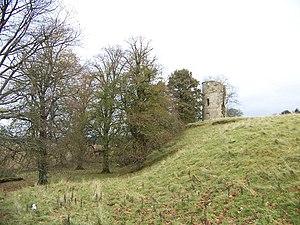
Le Château périlleux, parfois intitulé Le Château dangereux, est un roman historique de l’auteur écossais Walter Scott. Il paraît le 1ᵉʳ décembre 1831, en même temps que Robert, comte de Paris, avec lequel il constitue la quatrième série des Contes de mon hôte. Ce sont les deux derniers romans achevés de Scott, et les deux derniers publiés de son vivant. Le Château périlleux se clôt sur un adieu aux lecteurs. Scott meurt l'année suivante.